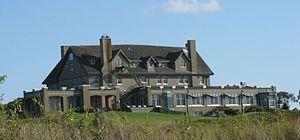
Jarvis Hunt est un architecte renommé de Chicago qui a conçu un large éventail de bâtiments dont des gares, des maisons de villégiature et des clubs-houses.